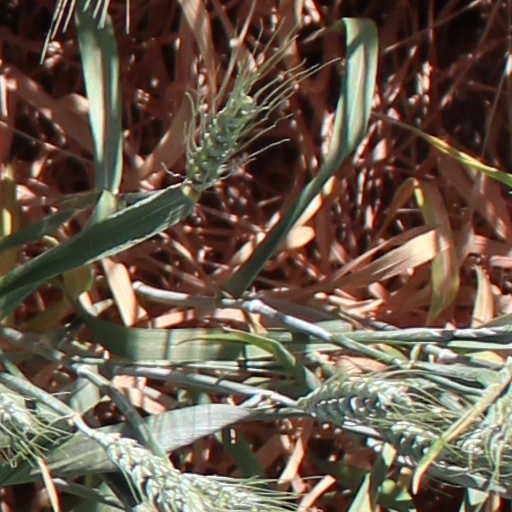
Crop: wheat